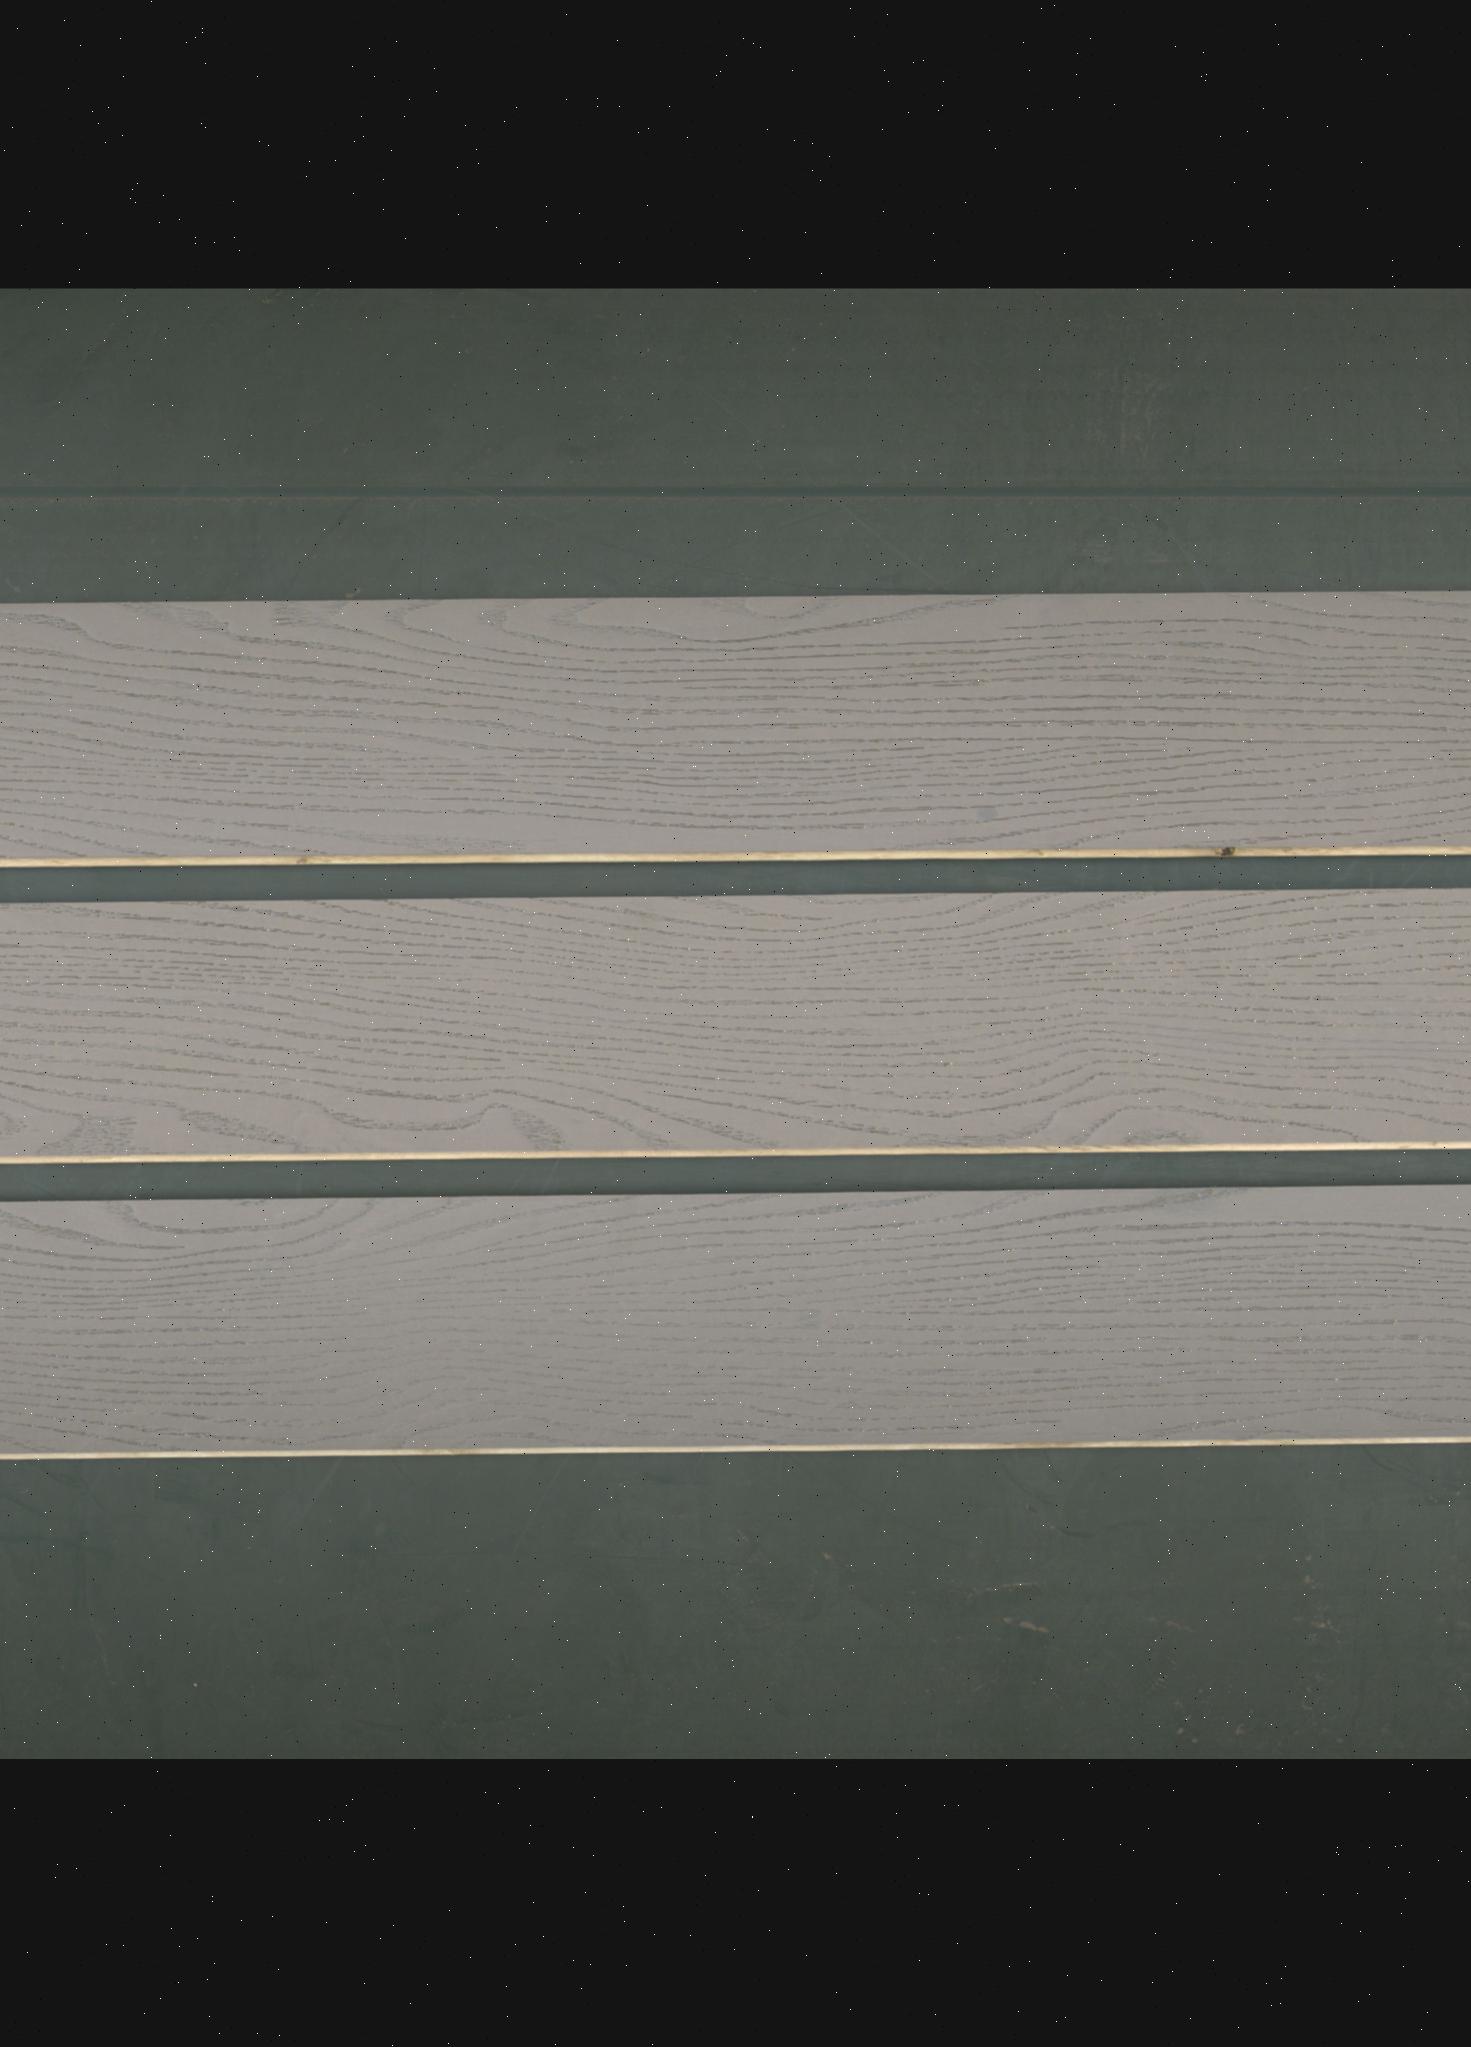
Label: mixers